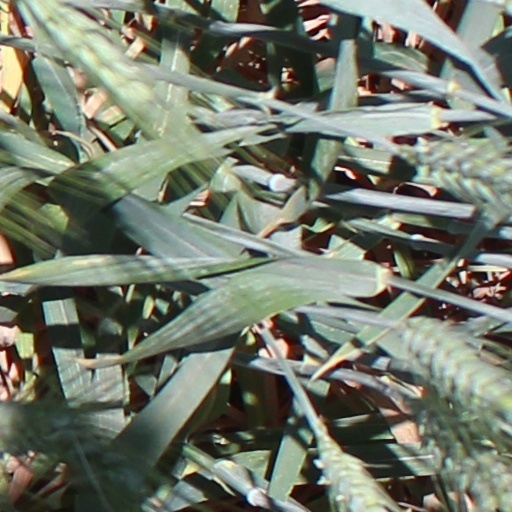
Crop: wheat